Bant

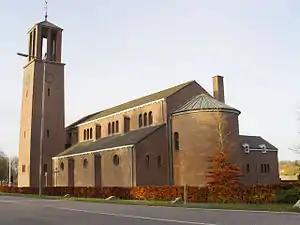
The "Bantsiliek" in Bant

In 1955, a Catholic church was built in Bant, and was given the name "Bantsiliek", a portmanteau of Bant and "basiliek", the Dutch word for basilica. The church was dedicated to Ludger. At first the church was part of to the Diocese of Utrecht, but was later transferred to the Diocese of Groningen. As the population growth in Bant fell behind expectations, the parish was merged with the parishes in Creil, dedicated to Nicholas, and Rutten, dedicated to Servatius in 1991. The new parish was named "The Good Shepherd" "(Dutch: De Goede Herder)". In 2001 the churches in Bant and Creil were shut down due to falling numbers of churchgoers. Their inventories were largely incorporated in the church in Rutten.